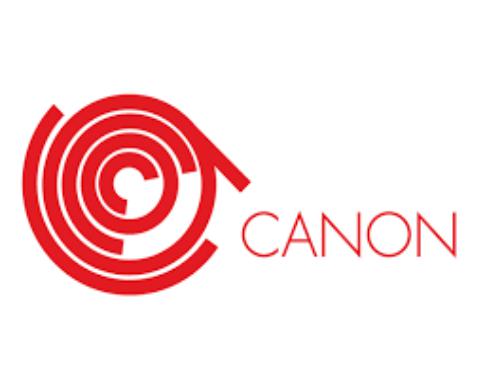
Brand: Canon
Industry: Electronic